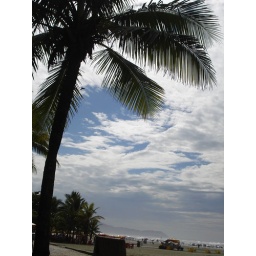
The sky in the beach